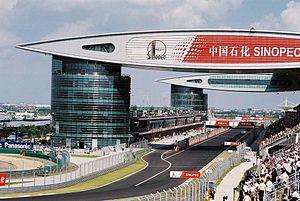
Le circuit international de Shanghai est un circuit permanent de sports mécaniques localisé à Shanghai en Chine, il a été inauguré le 6 juin 2004. Le Grand Prix de Chine de Formule 1 s'y déroule depuis 2004.
Le Grand Prix automobile de Chine est une course du championnat du monde de Formule 1 organisée sur le circuit international de Shanghai en République populaire de Chine. Le Grand Prix s'est disputé sans interruption depuis son inauguration le 26 septembre 2004. Le circuit offre l'une des combinaisons de virages serrés les plus intéressantes du calendrier, comparable au virage 8 du circuit d'Istanbul Park. Conçu par l'architecte allemand Hermann Tilke, le circuit de Shanghai est le plus cher de l'histoire de la Formule 1.